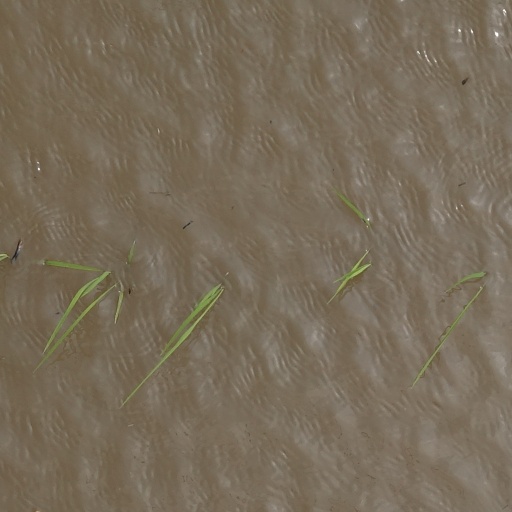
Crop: rice